Guangzhou–Kowloon through train

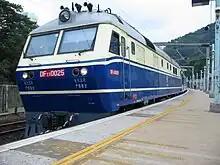
A China Railways DF11 locomotive hauling 25Z train cabs provided by the China Railway Corporation passing through University station in Hong Kong

The Guangzhou–Kowloon through train was an inter-city railway service between Hong Kong and Guangzhou jointly operated by the MTR Corporation of Hong Kong and the Guangzhou Railway Group of mainland China. Services operated along the East Rail line within Hong Kong territory, crossing the Hong Kong–Chinese border at Lo Wu, and continuing along the Guangmao Railway and Guangshen Railway in Guangdong province.